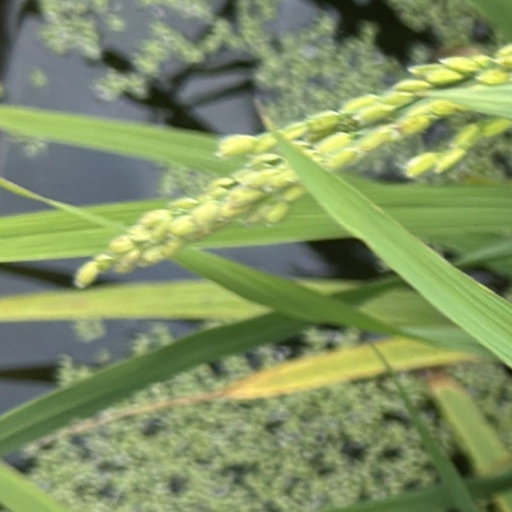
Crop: rice